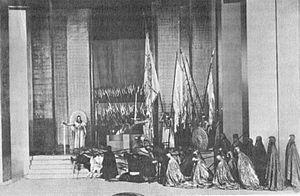
La production d'Hamlet de William Shakespeare par le théâtre d'art de Moscou, en 1911 et 1912, avec deux des hommes de théâtre les plus influents du XXᵉ siècle, Edward Gordon Craig et Constantin Stanislavski, est fondamentale, aussi bien dans l'histoire des mises en scène d'Hamlet que dans celle du théâtre du XXᵉ siècle.